Fish factory

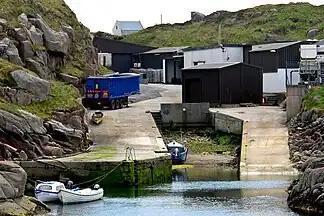
Small scale fish factory next to a pier at the NW end of the main road on the Kincasslagh Peninsula.

A fish factory, also known as a fish plant or fish processing facility, is a facility in which fish processing is performed. They are commonly located near bodies of water but can be located inland and on fishing vessels. The availability and variety of fish influences the scale of fish factories and the processing methods they utilize. The modernization of these facilities has promoted the use of machinery to increase production speed in order to meet the increasing global demand. Heightened demand has led to the increased production of fish and fish products which after processed result in large quantities of pollutants namely fish waste. Fish factories are held accountable for their product quality and are subject to a variety of health and safety regulations. Most regulations applicable to fish factories are limited, there are no universal regulations. Byproduct recovery is a method of waste mitigation that utilizes the waste produced by fish factories to produce other products and reduce the percentage of a fish's overall weight that becomes waste.